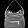
Label: Bag